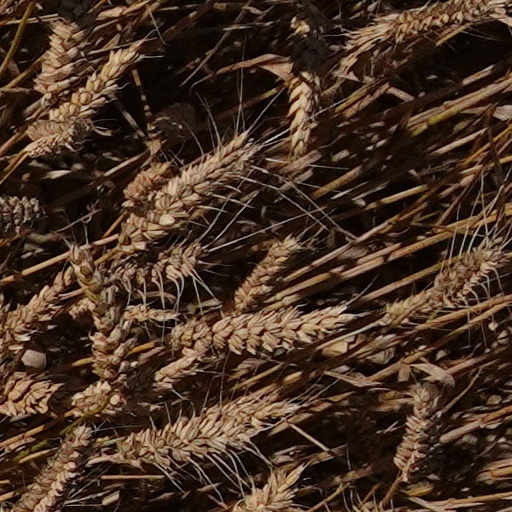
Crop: wheat